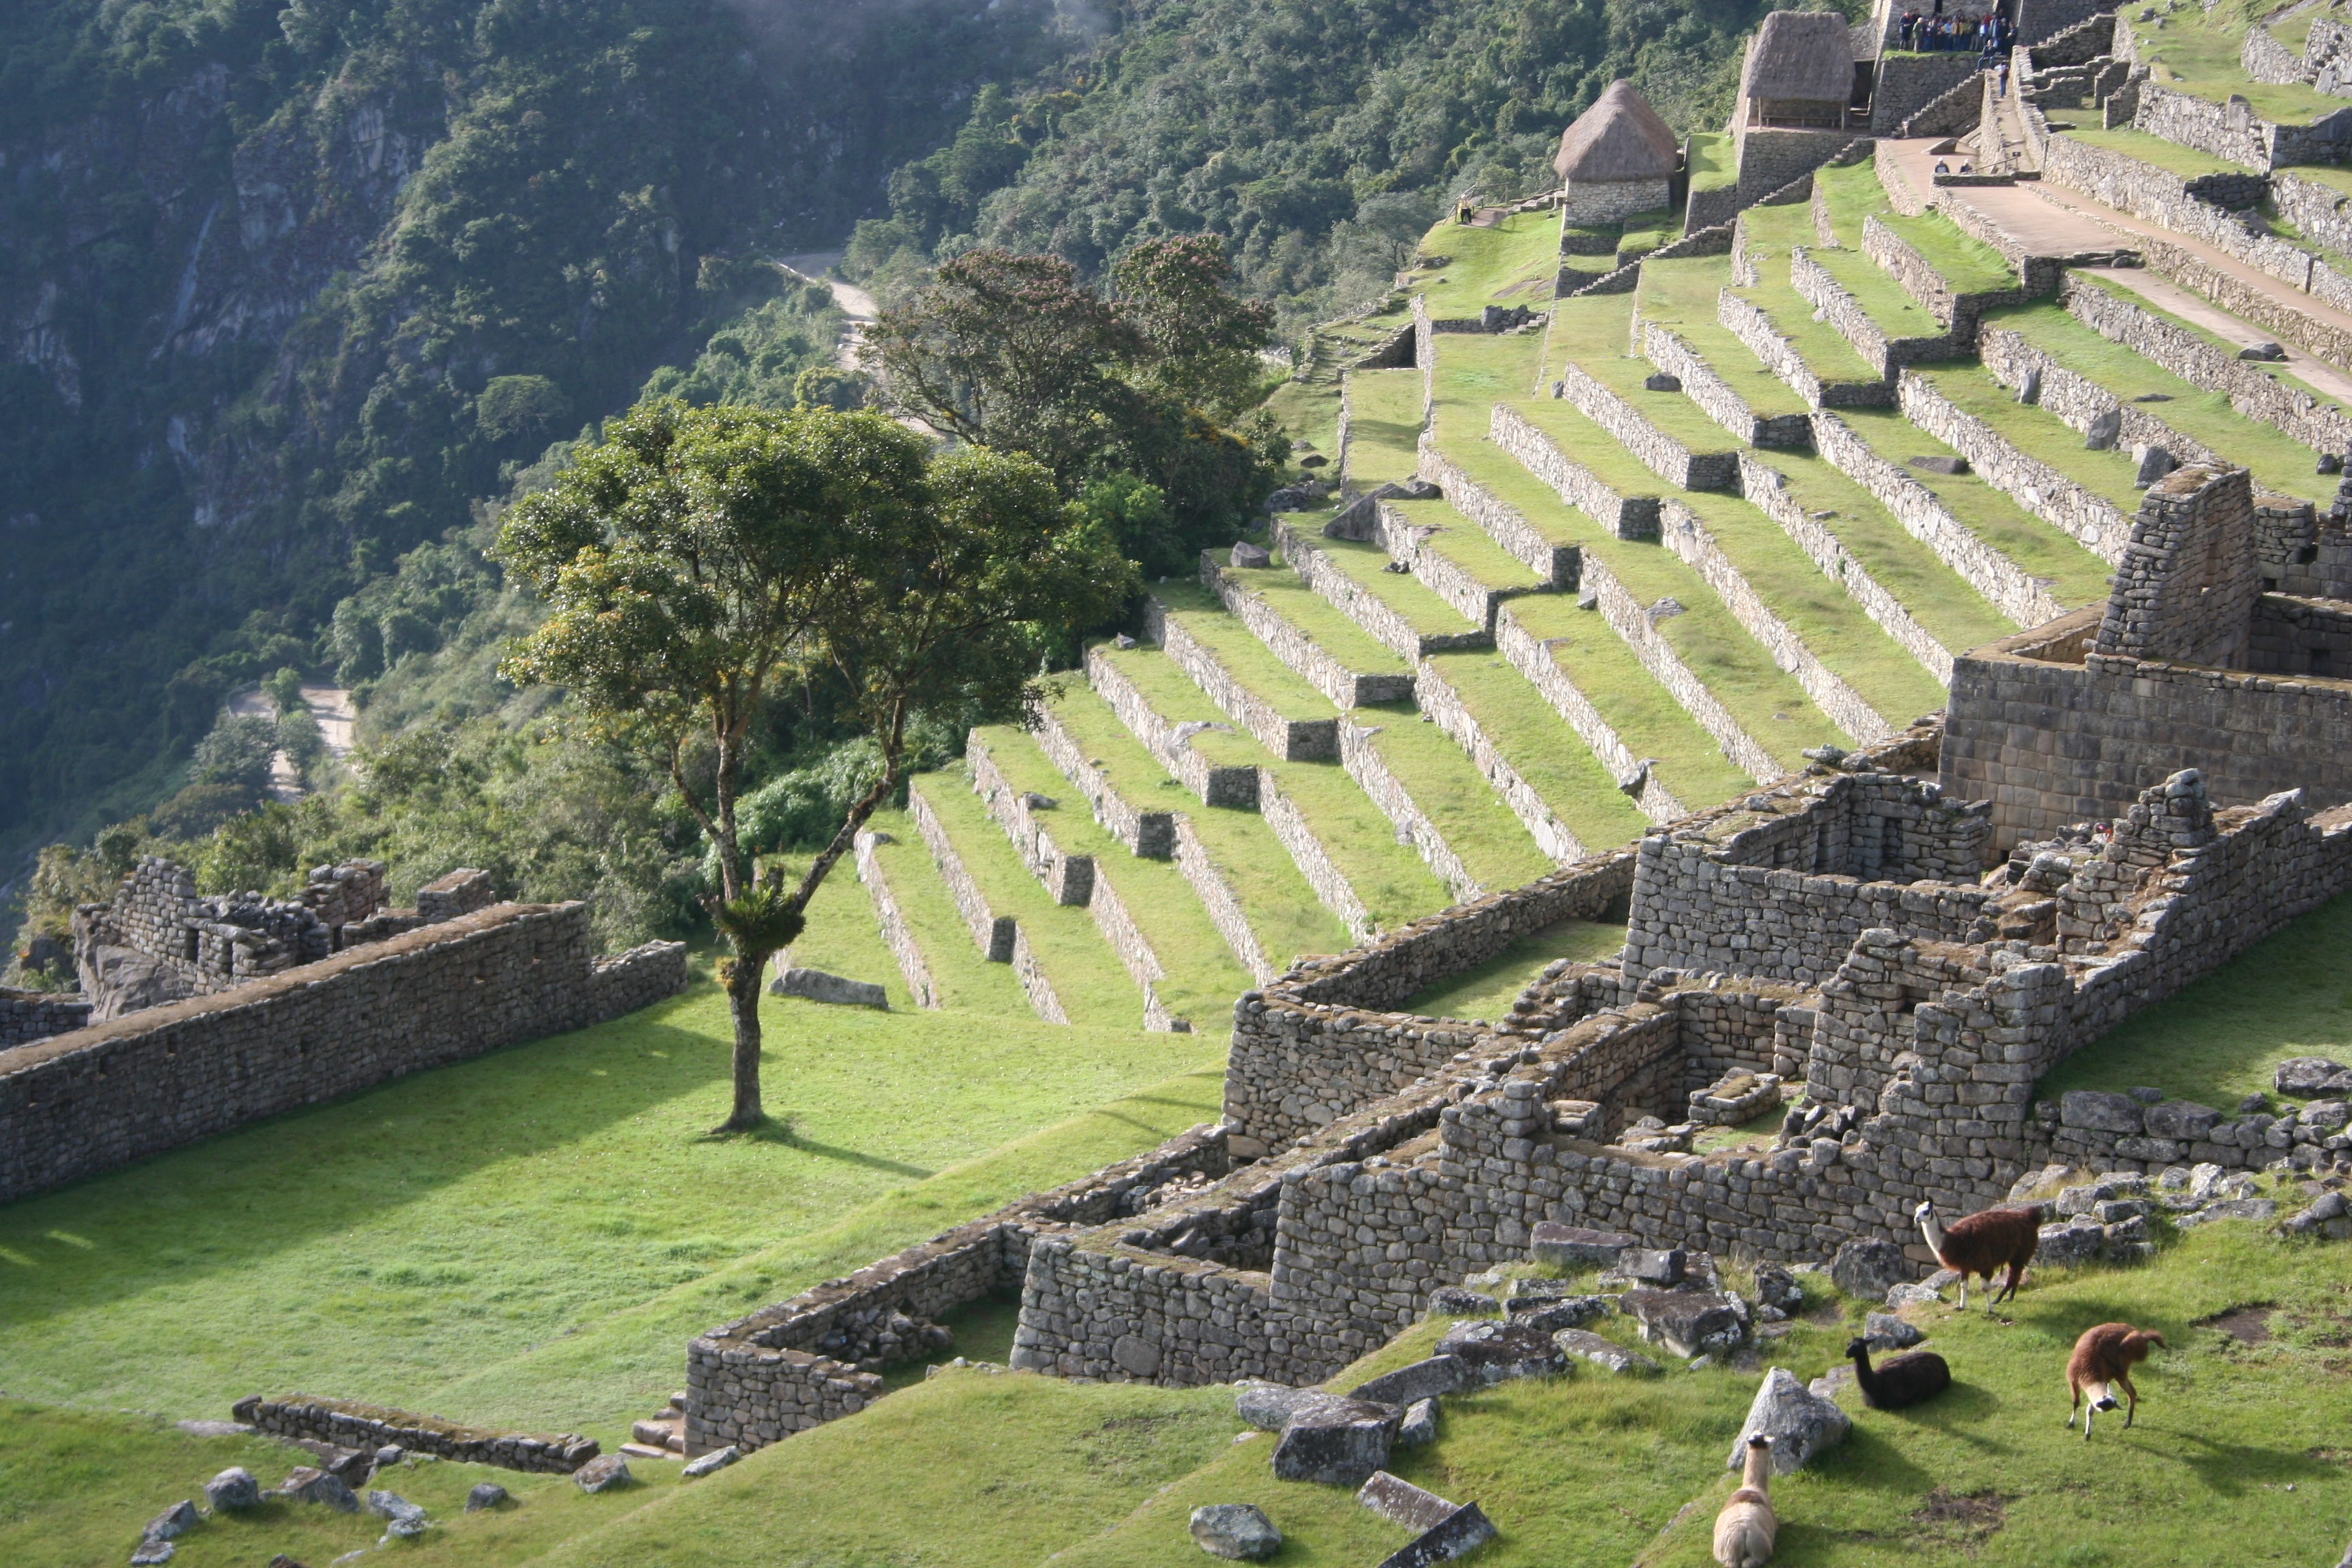
landscape, trail, hill, valley, mountain range, village, landmark, fortification, agriculture, tourism, machu picchu, peru, terrace, inca, amphitheatre, rural area, bird's eye view, aerial photography